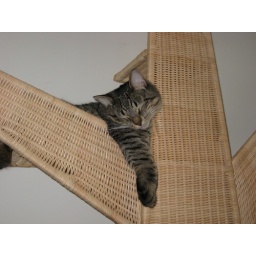
Ike sleeping in the cat tree.